Quebec Agreement

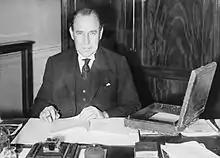
Portrait sitting, in suit, in profile

The discovery of fission raised the possibility that an extremely powerful atomic bomb could be created. The term was already familiar to the British public through the writings of H. G. Wells, in his 1913 novel "The World Set Free". Sir Henry Tizard's Committee on the Scientific Survey of Air Defence was originally formed to study the needs of anti-aircraft warfare, but branched out to study air warfare generally. In May 1939, a few months before the outbreak of the Second World War in Europe in September 1939, it was directed to conduct research into the feasibility of atomic bombs. Tizard tasked George Paget Thomson, the professor of physics at Imperial College London, and Mark Oliphant, an Australian physicist at the University of Birmingham, with carrying out a series of experiments on uranium. By February 1940, Thomson's team had failed to create a chain reaction in natural uranium, and he had decided that it was not worth pursuing.